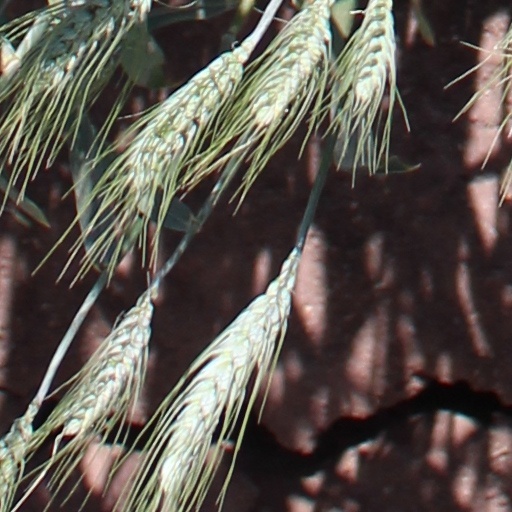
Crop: wheat